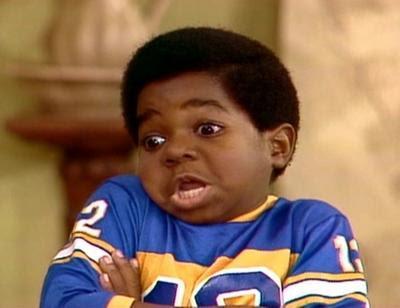
回答: マリファナそんな安くは手に入らないよー!